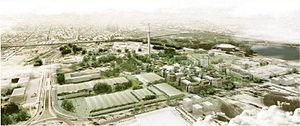
Les Jeux olympiques de la jeunesse de 2018 constituent la 3ᵉ édition des Jeux olympiques de la jeunesse d'été et la 5ᵉ édition des Jeux olympiques de la jeunesse qui se déroule du 6 au 18 octobre 2018.